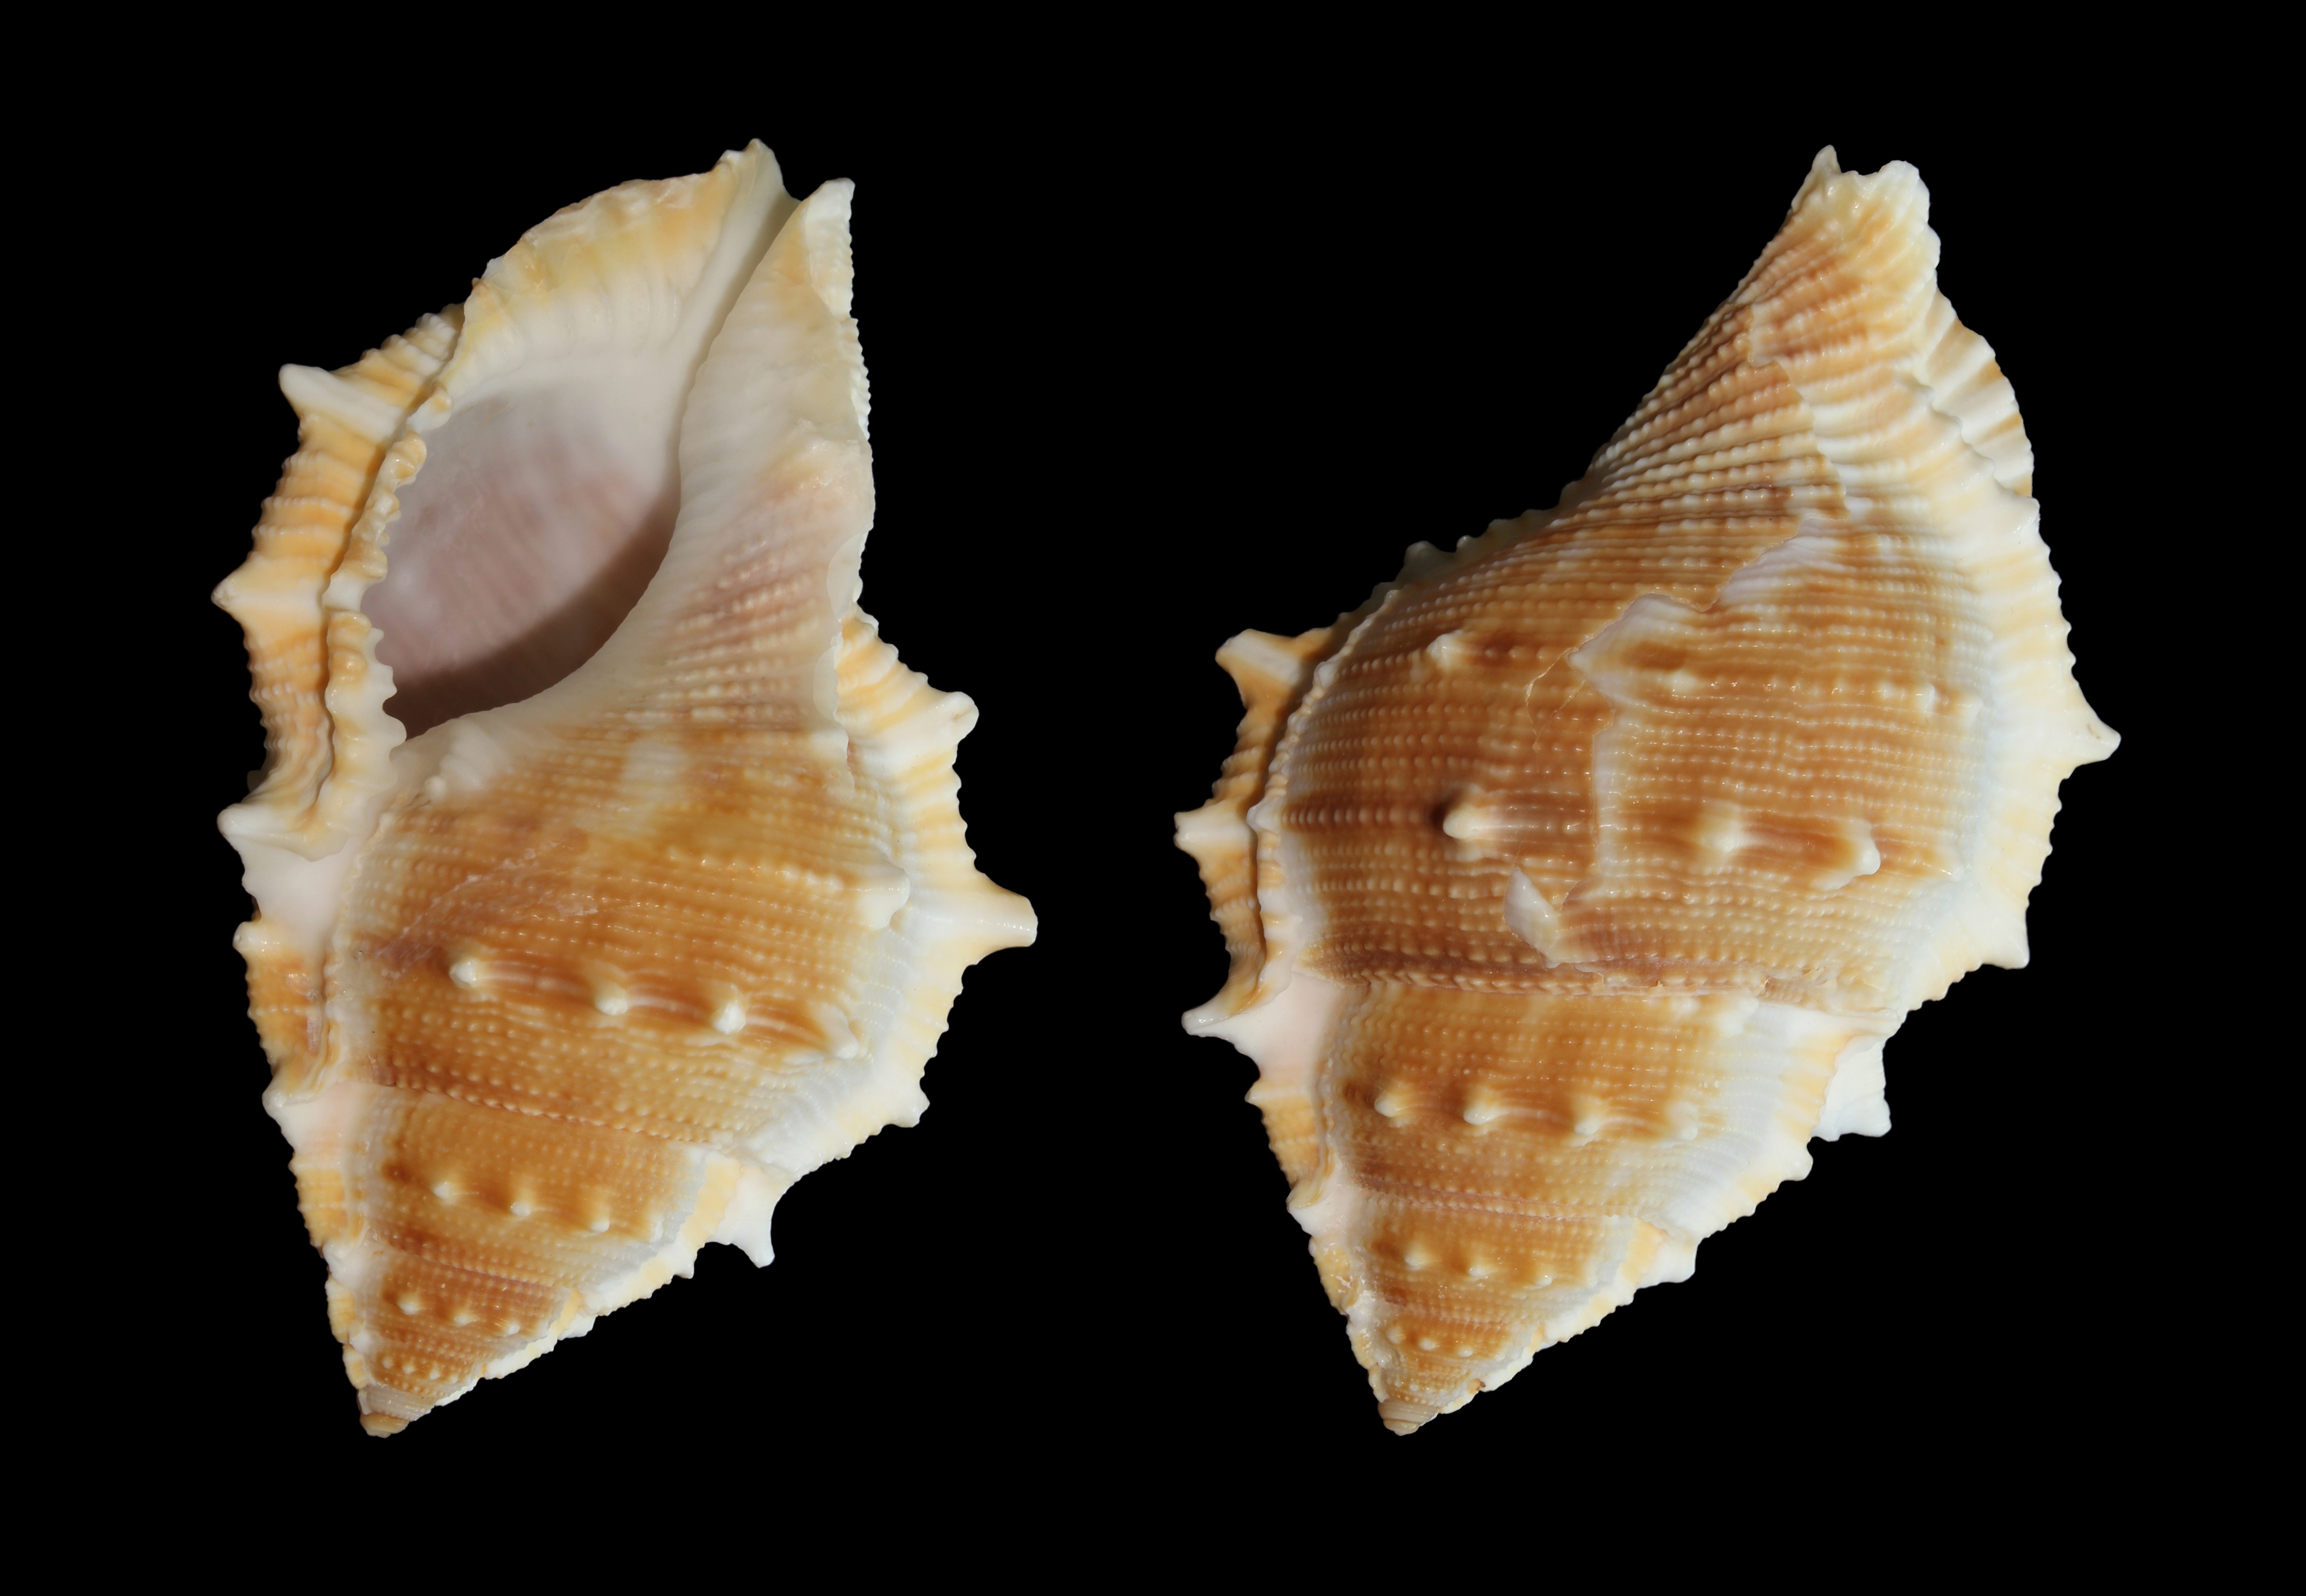
wing, leaf, fauna, material, shell, invertebrate, seashell, conch, snail, sea snail, mother of pearl, bufonaria perelegans